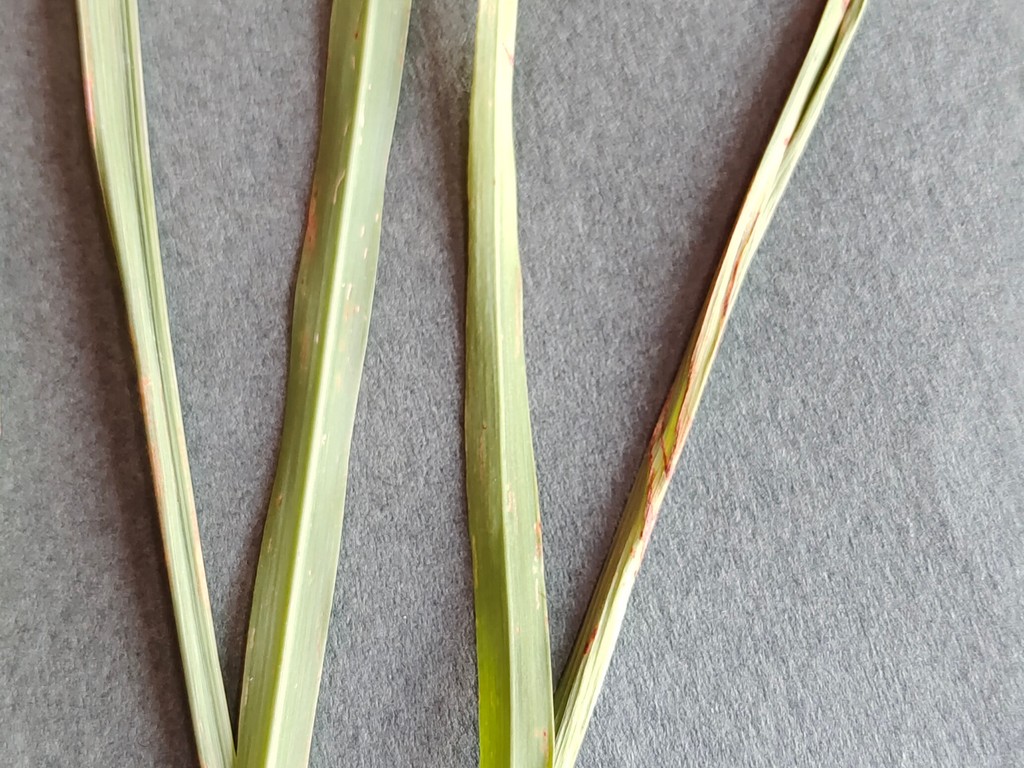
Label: Unhealthy